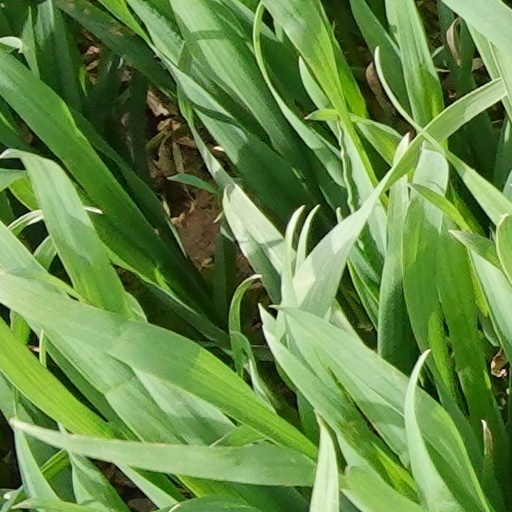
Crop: wheat